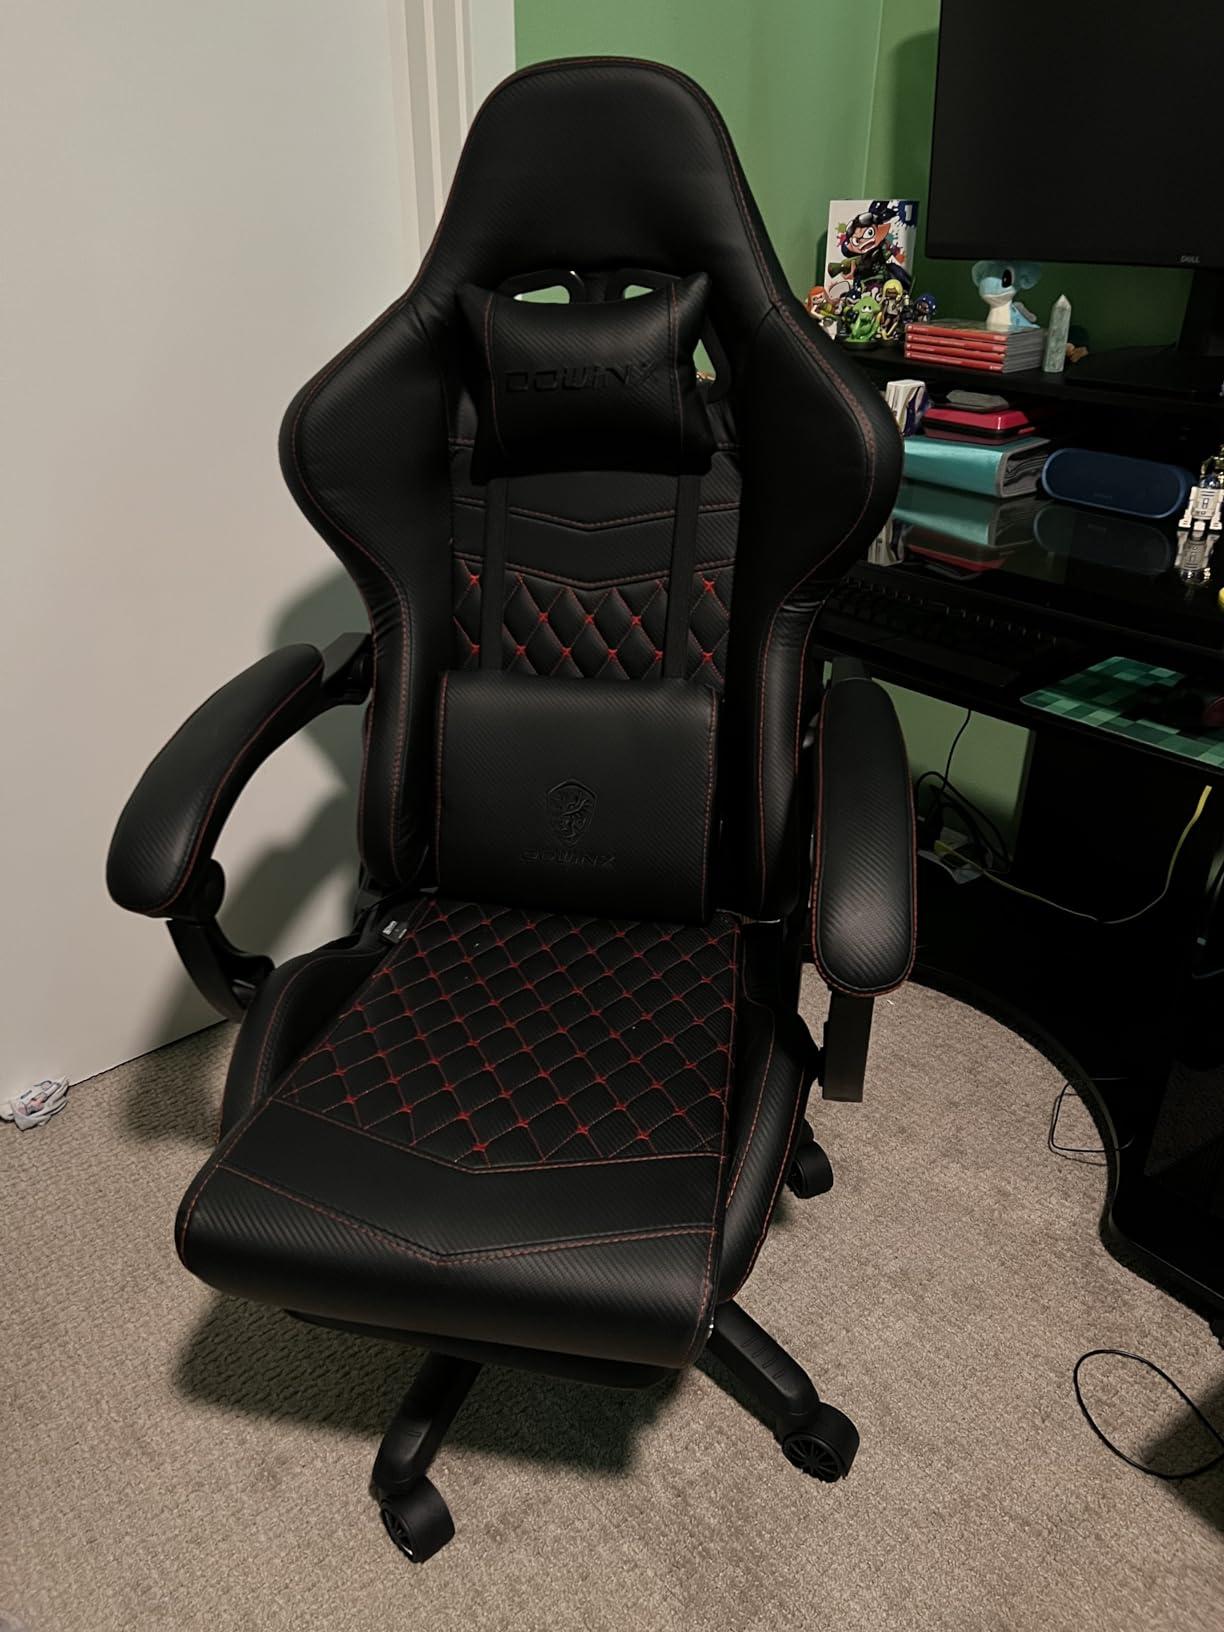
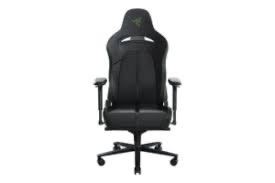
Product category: items_chair
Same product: no